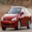
Label: automobile